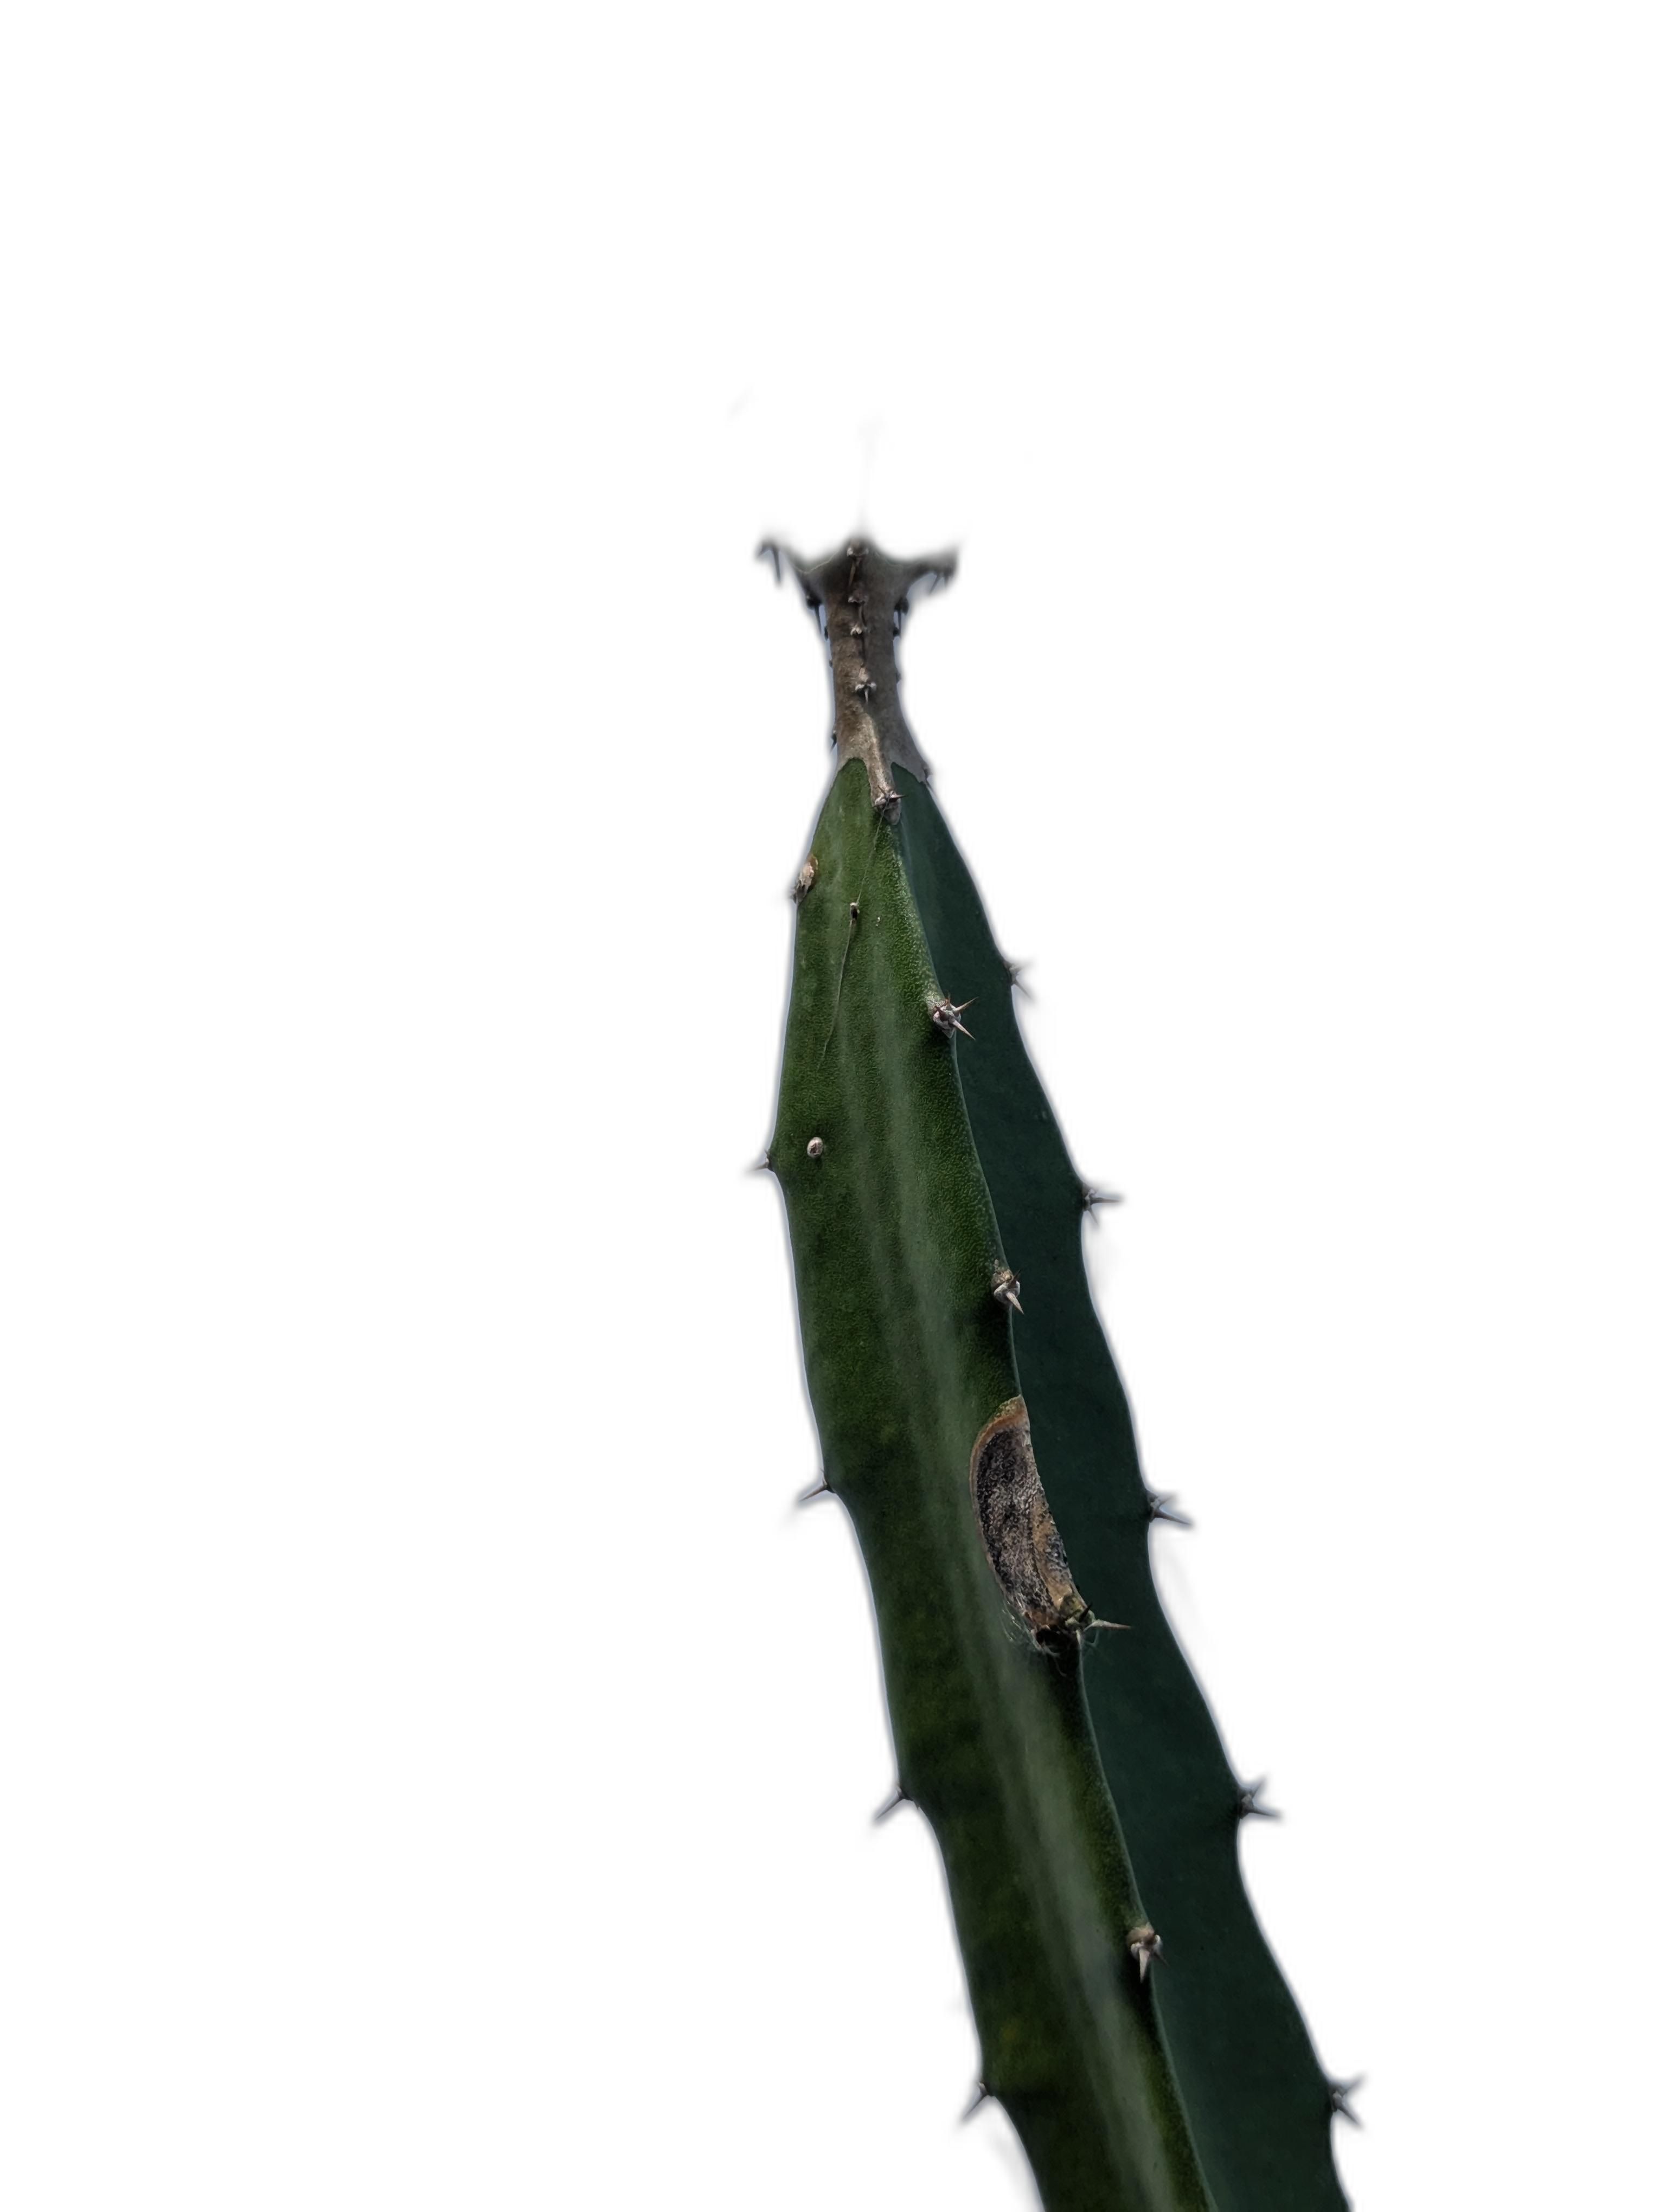
Label: Good leaf